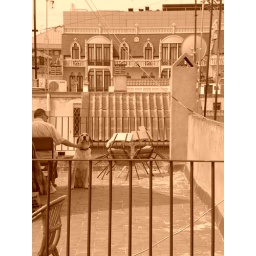
Living on the 5th floor - siesta in Barcelona - A man with his dog